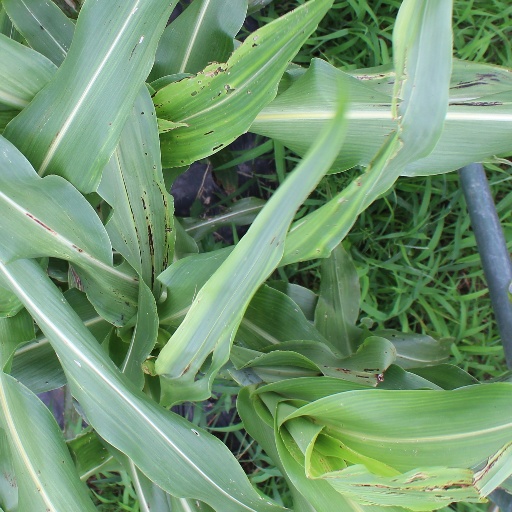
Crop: sorghum